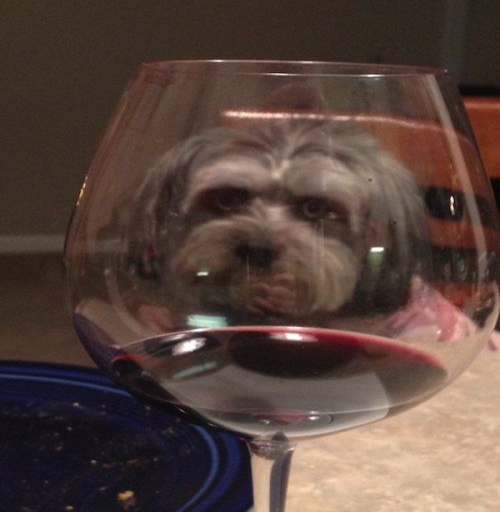
person judging me hard on the decision to get a third glass .